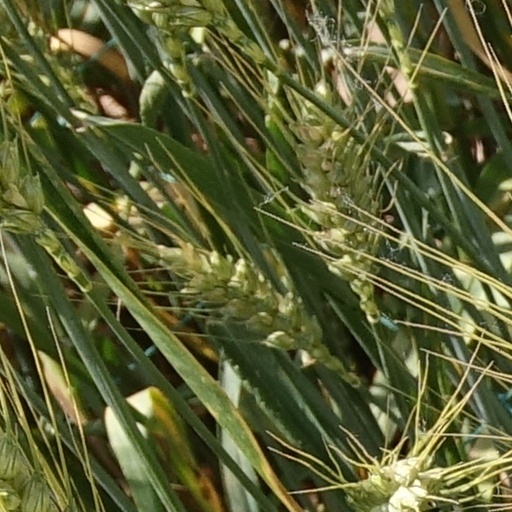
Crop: wheat